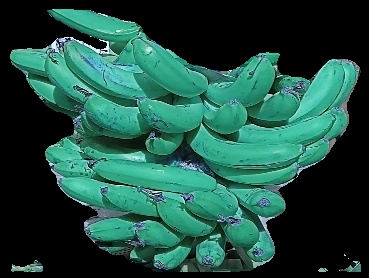
Variety: pachbale
Grade: grade3